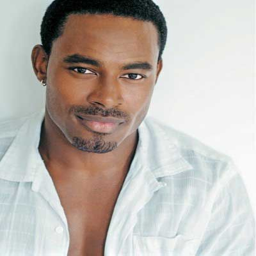
for black men who wish to wear long hair ; go for dreadlocks ... this man would look amazing with locks .